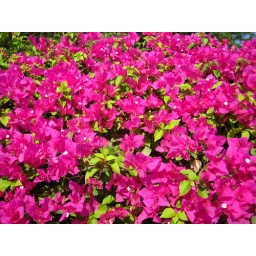
Mass of pink bougainvillea flowers near a roundabout in Shatti Qurm